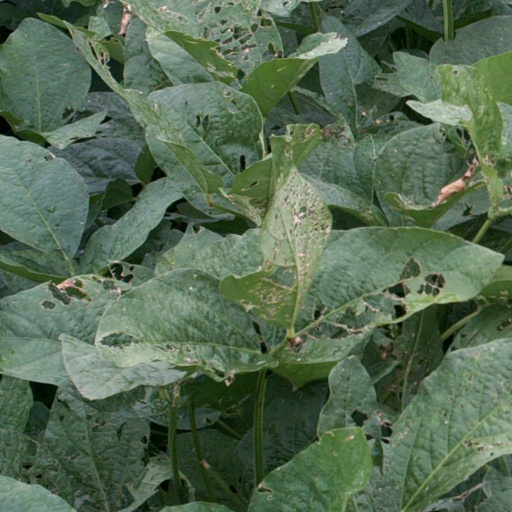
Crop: soybean